Ben Newton (wheelchair rugby)

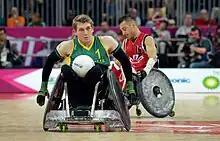
Newton at the 2012 London Paralympics

Newton started playing wheelchair rugby in 2004 while he was living in Coffs Harbour after having spent time watching the state representative team compete. Following the 2010 Queensland Wheelchair Rugby State Championships, he was named the competitions most valuable player. In 2010, he was a member of Gold Coast Wheelchair Rugby Titans in the National Wheelchair Rugby League. That season, he was named to the league's All Star Four. He captained the Titans in the 2012 season. He again captained the Suncorp QLD Cyclones in 2013, leading them to their second consecutive Sporting Wheelies and Disabled Association's "Team of the Year" honour.